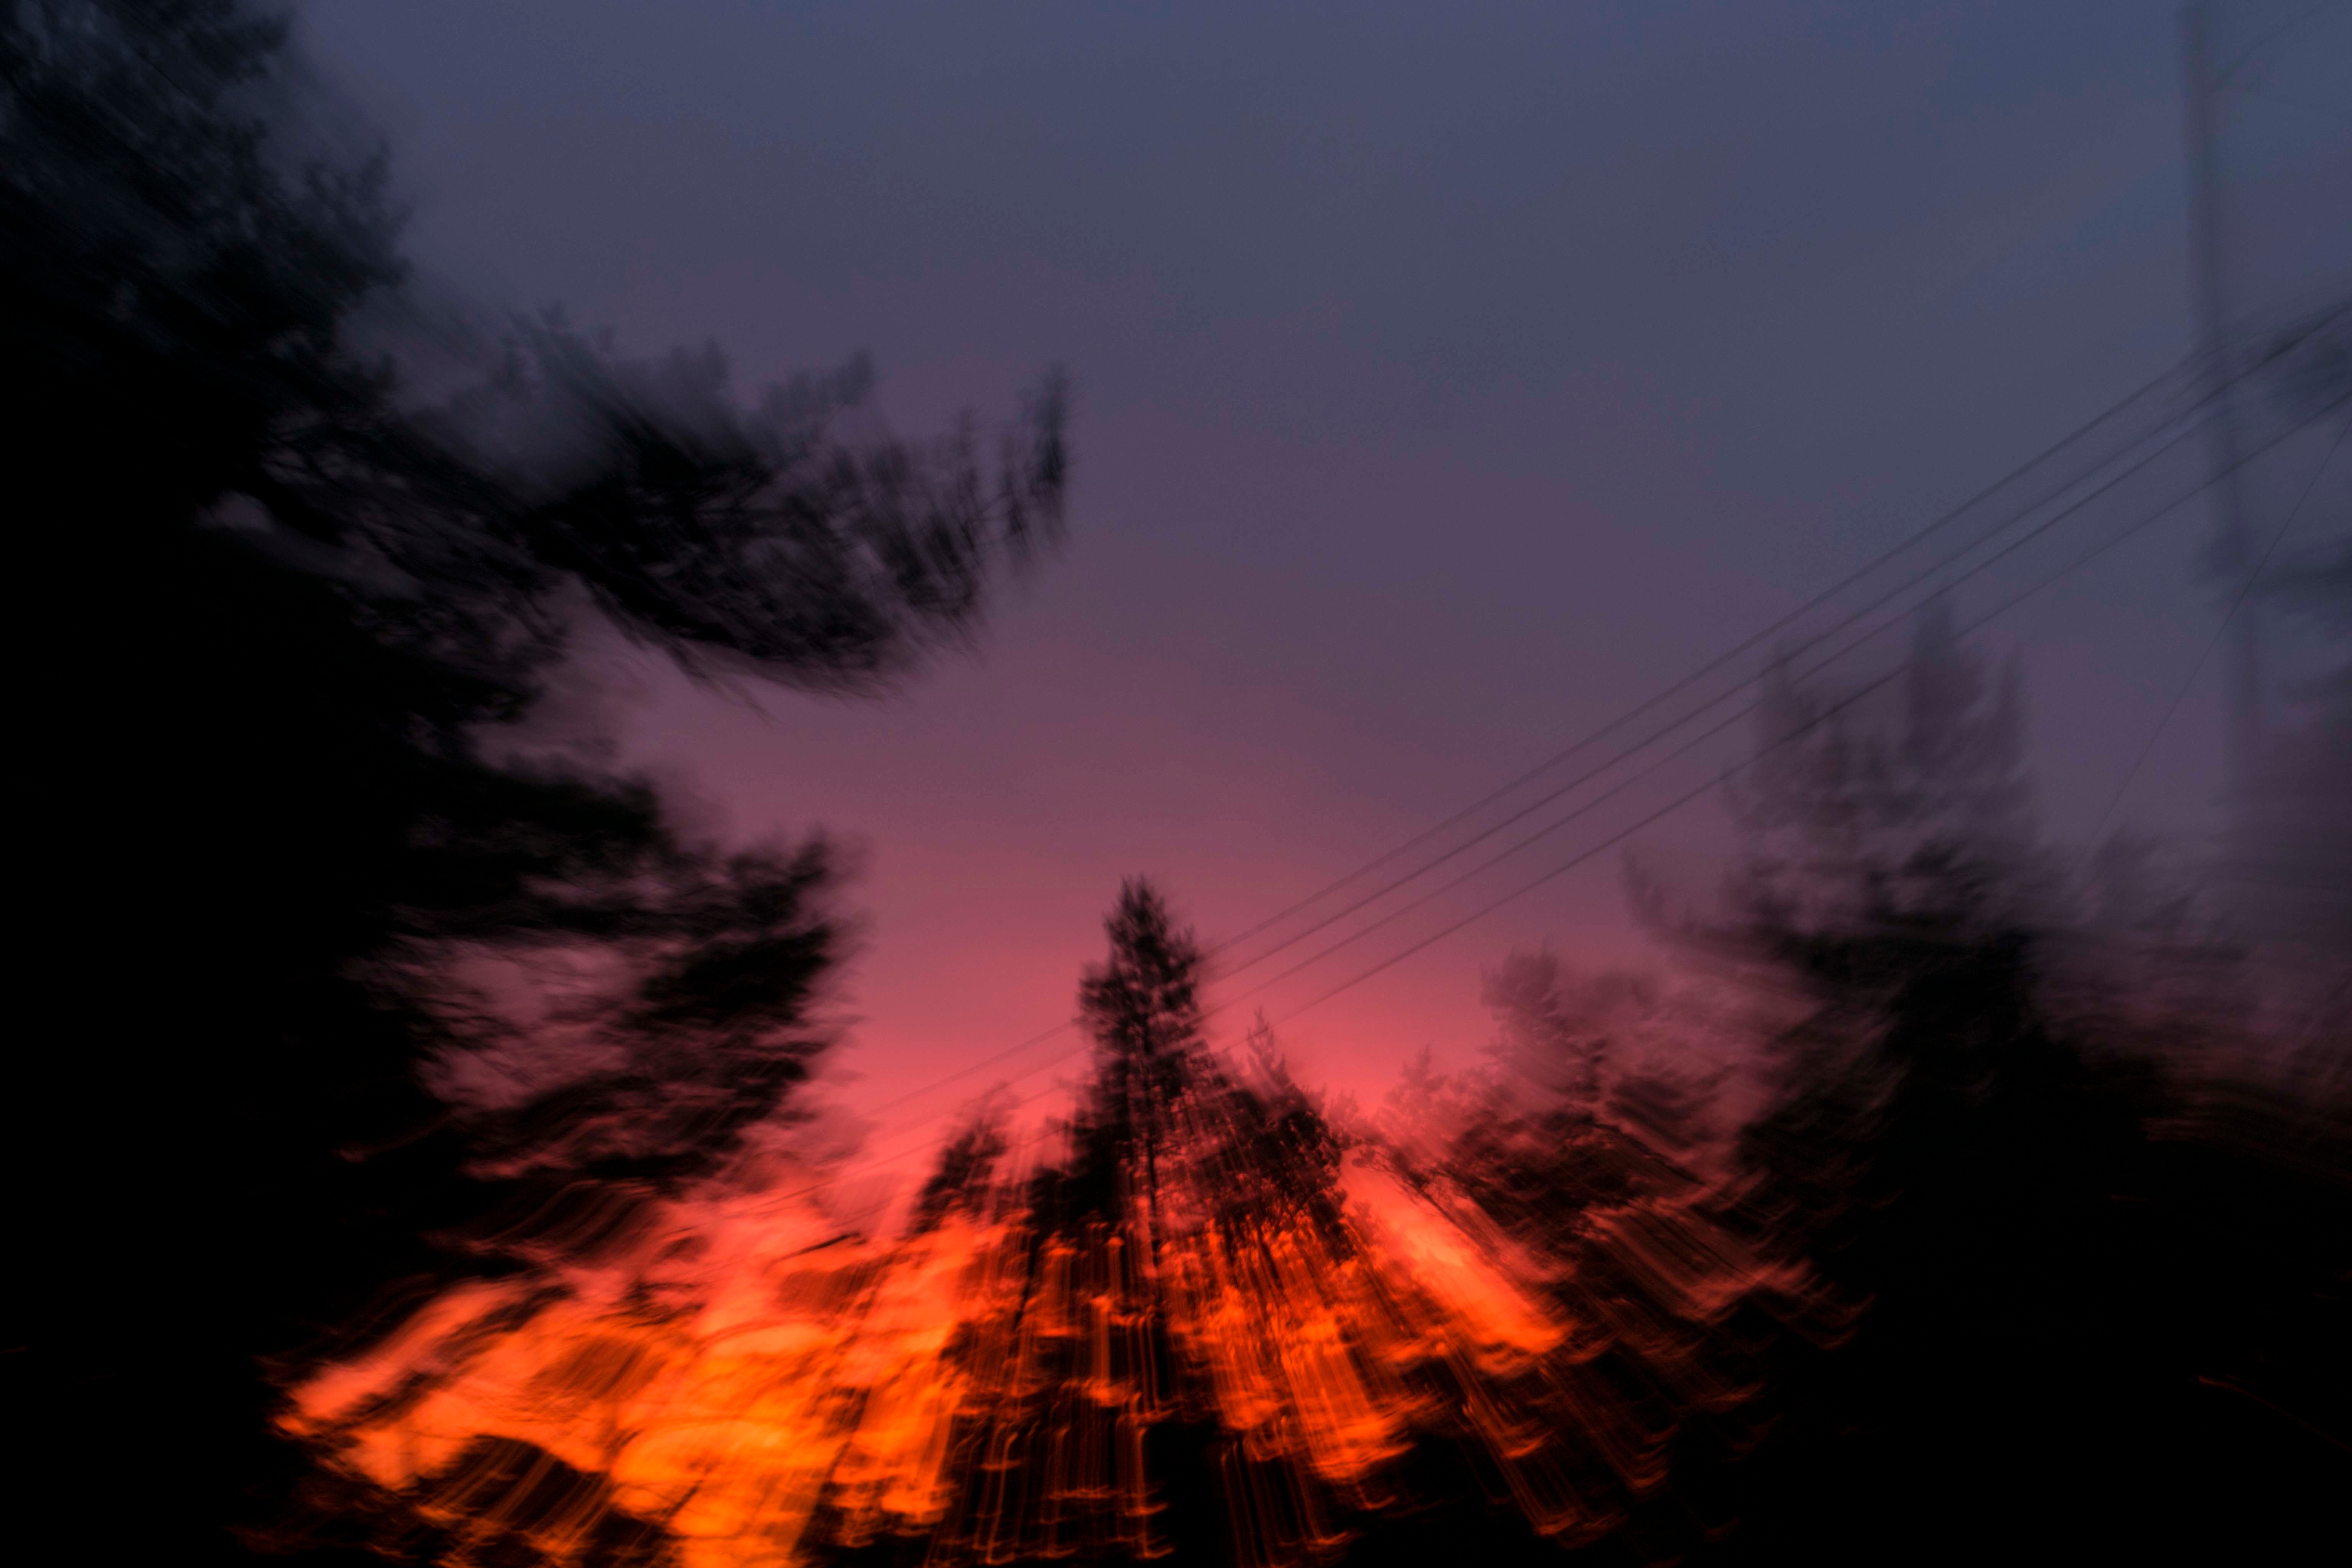
sky, dawn, atmosphere, dusk, evening, fire, darkness, atmospheric phenomenon, geological phenomenon